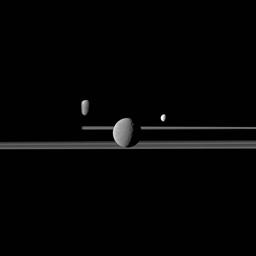
event observes three of moons set against the darkened night side of the planet .